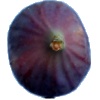
Label: Fig 1